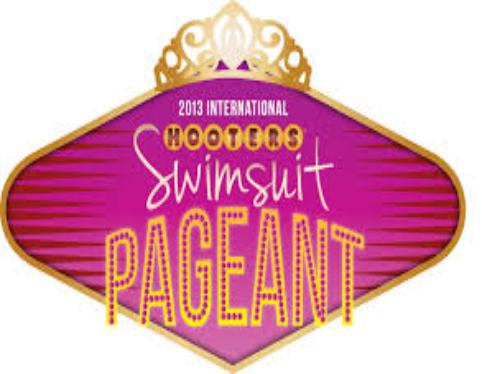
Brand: Hooters
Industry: Leisure